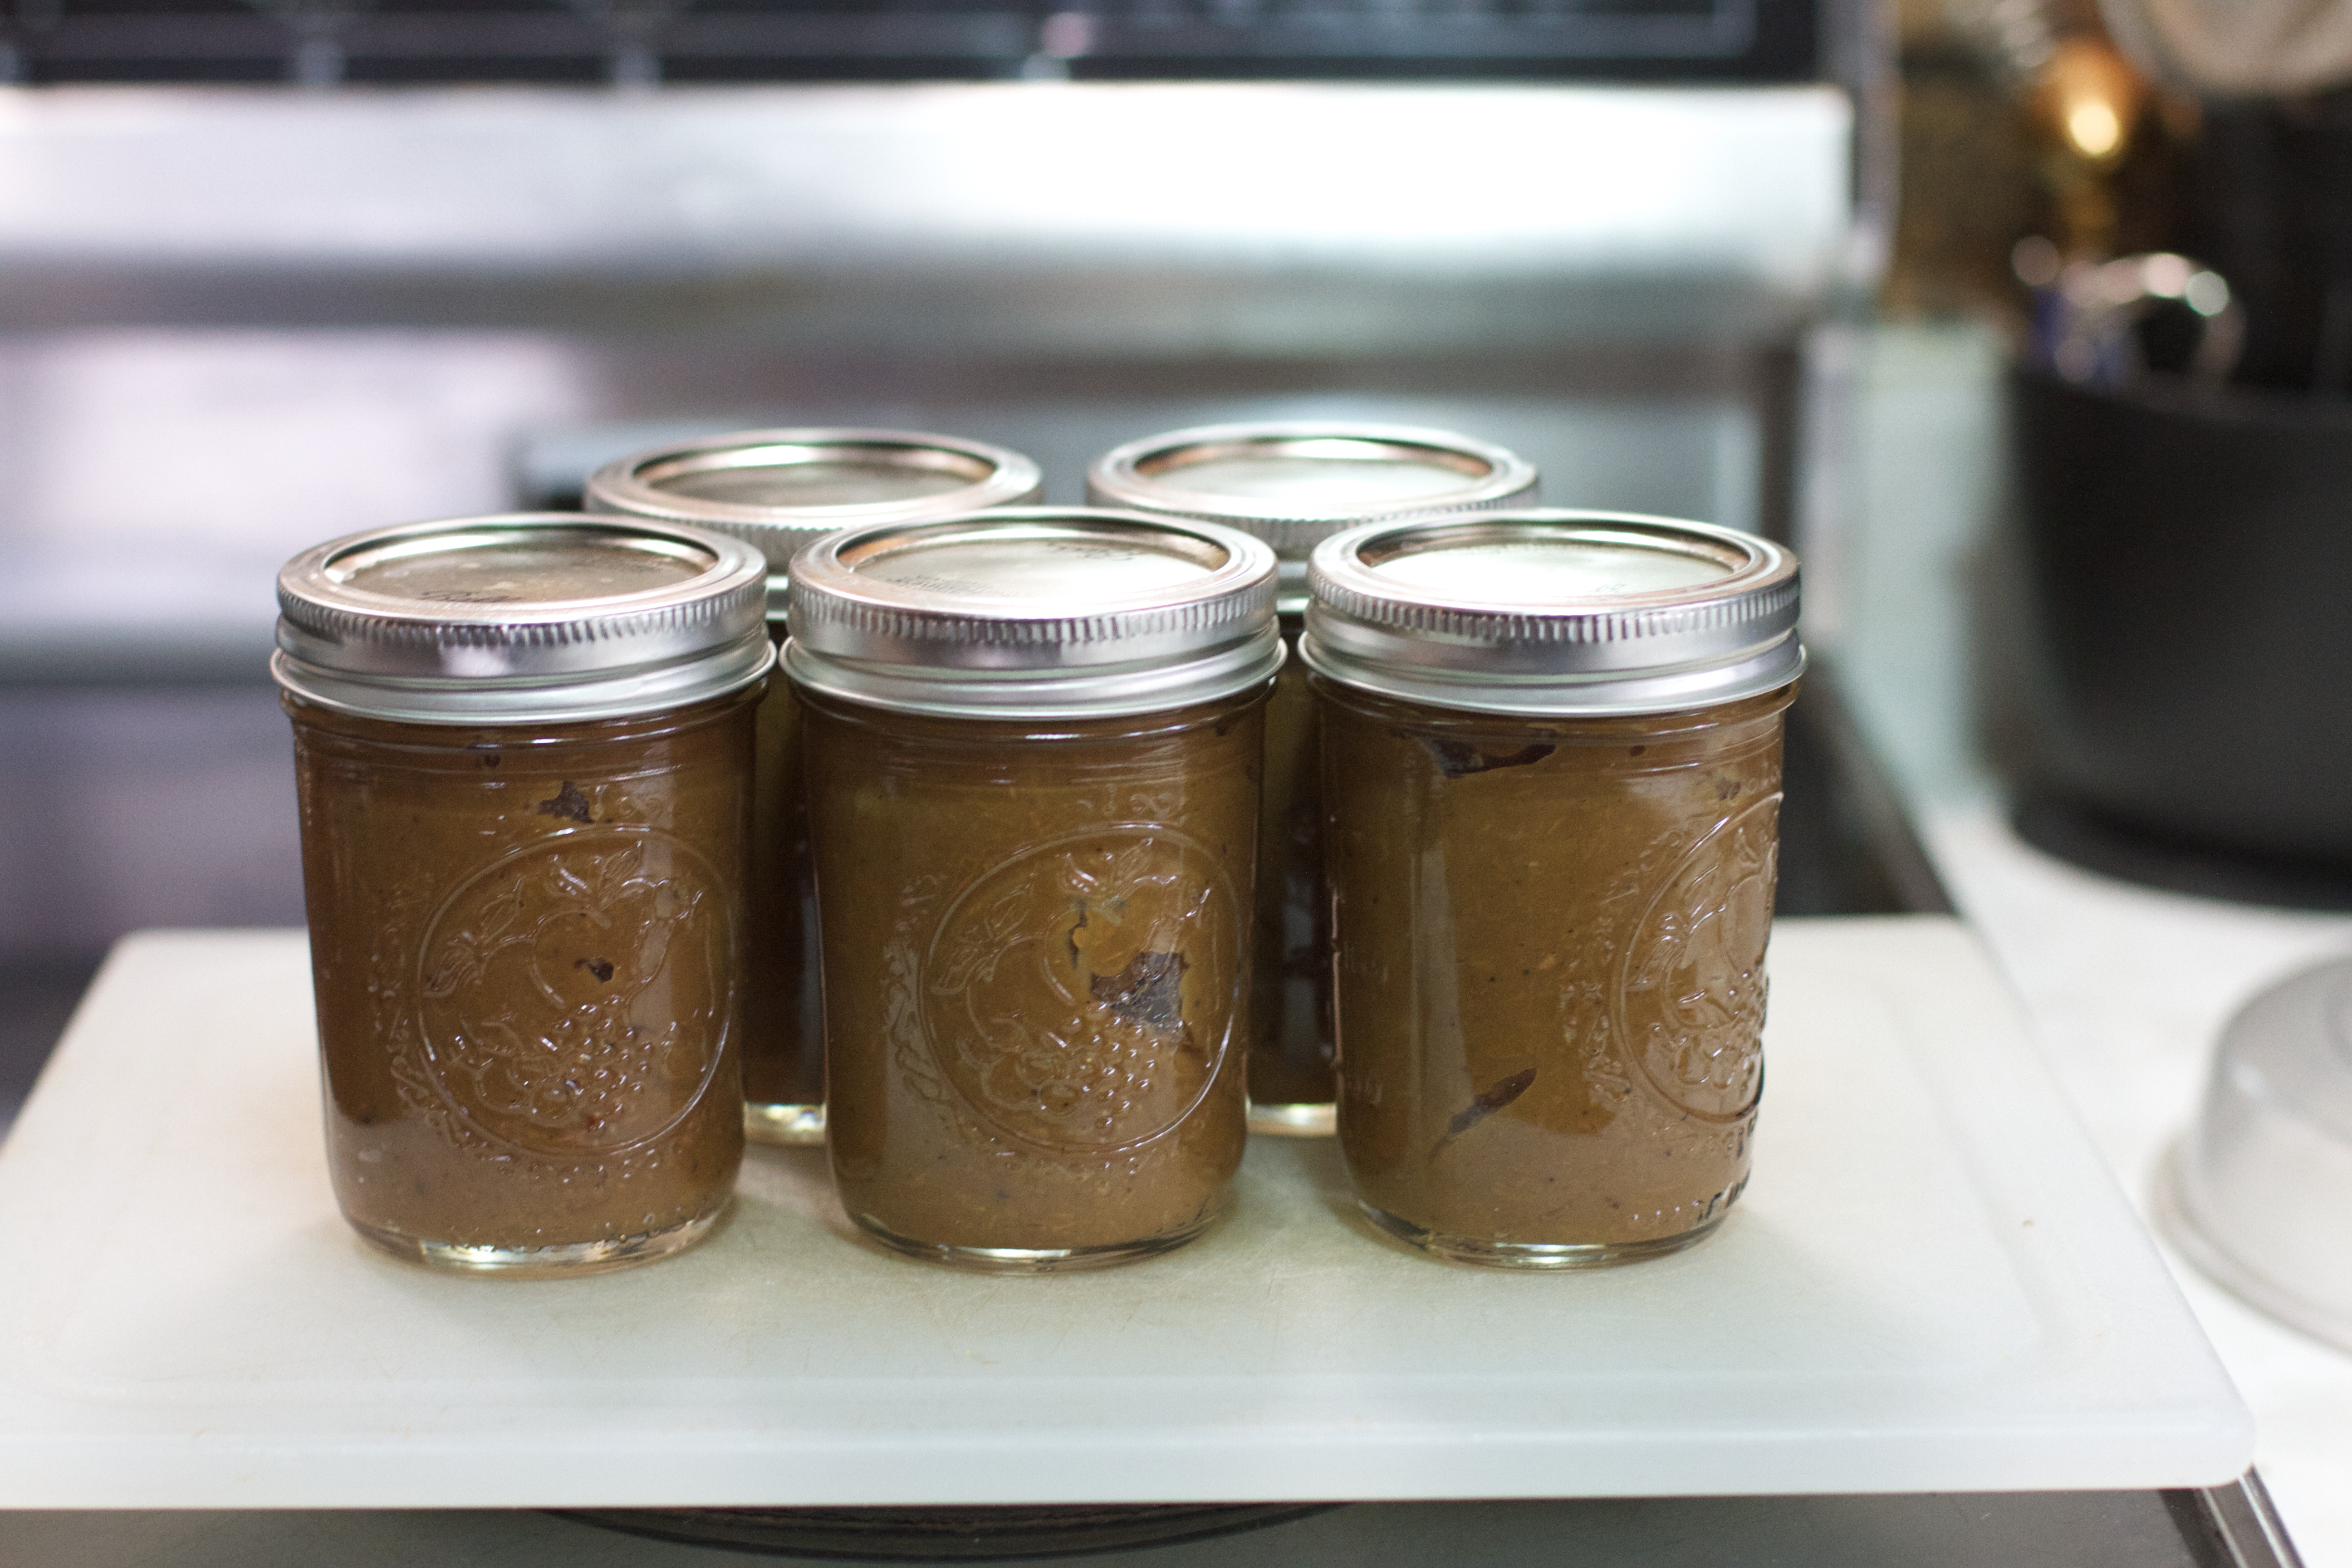
meal, food, produce, drink, breakfast, canning